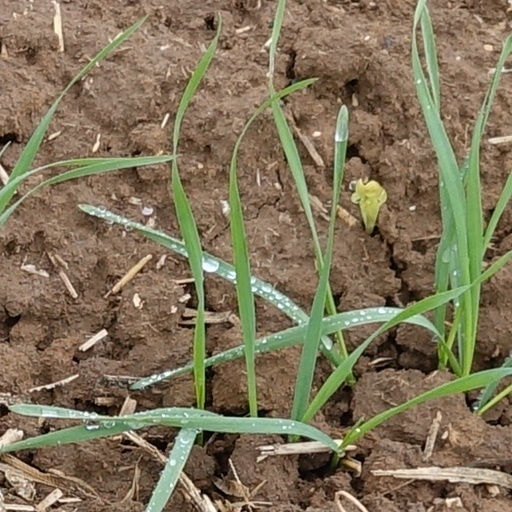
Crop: wheat